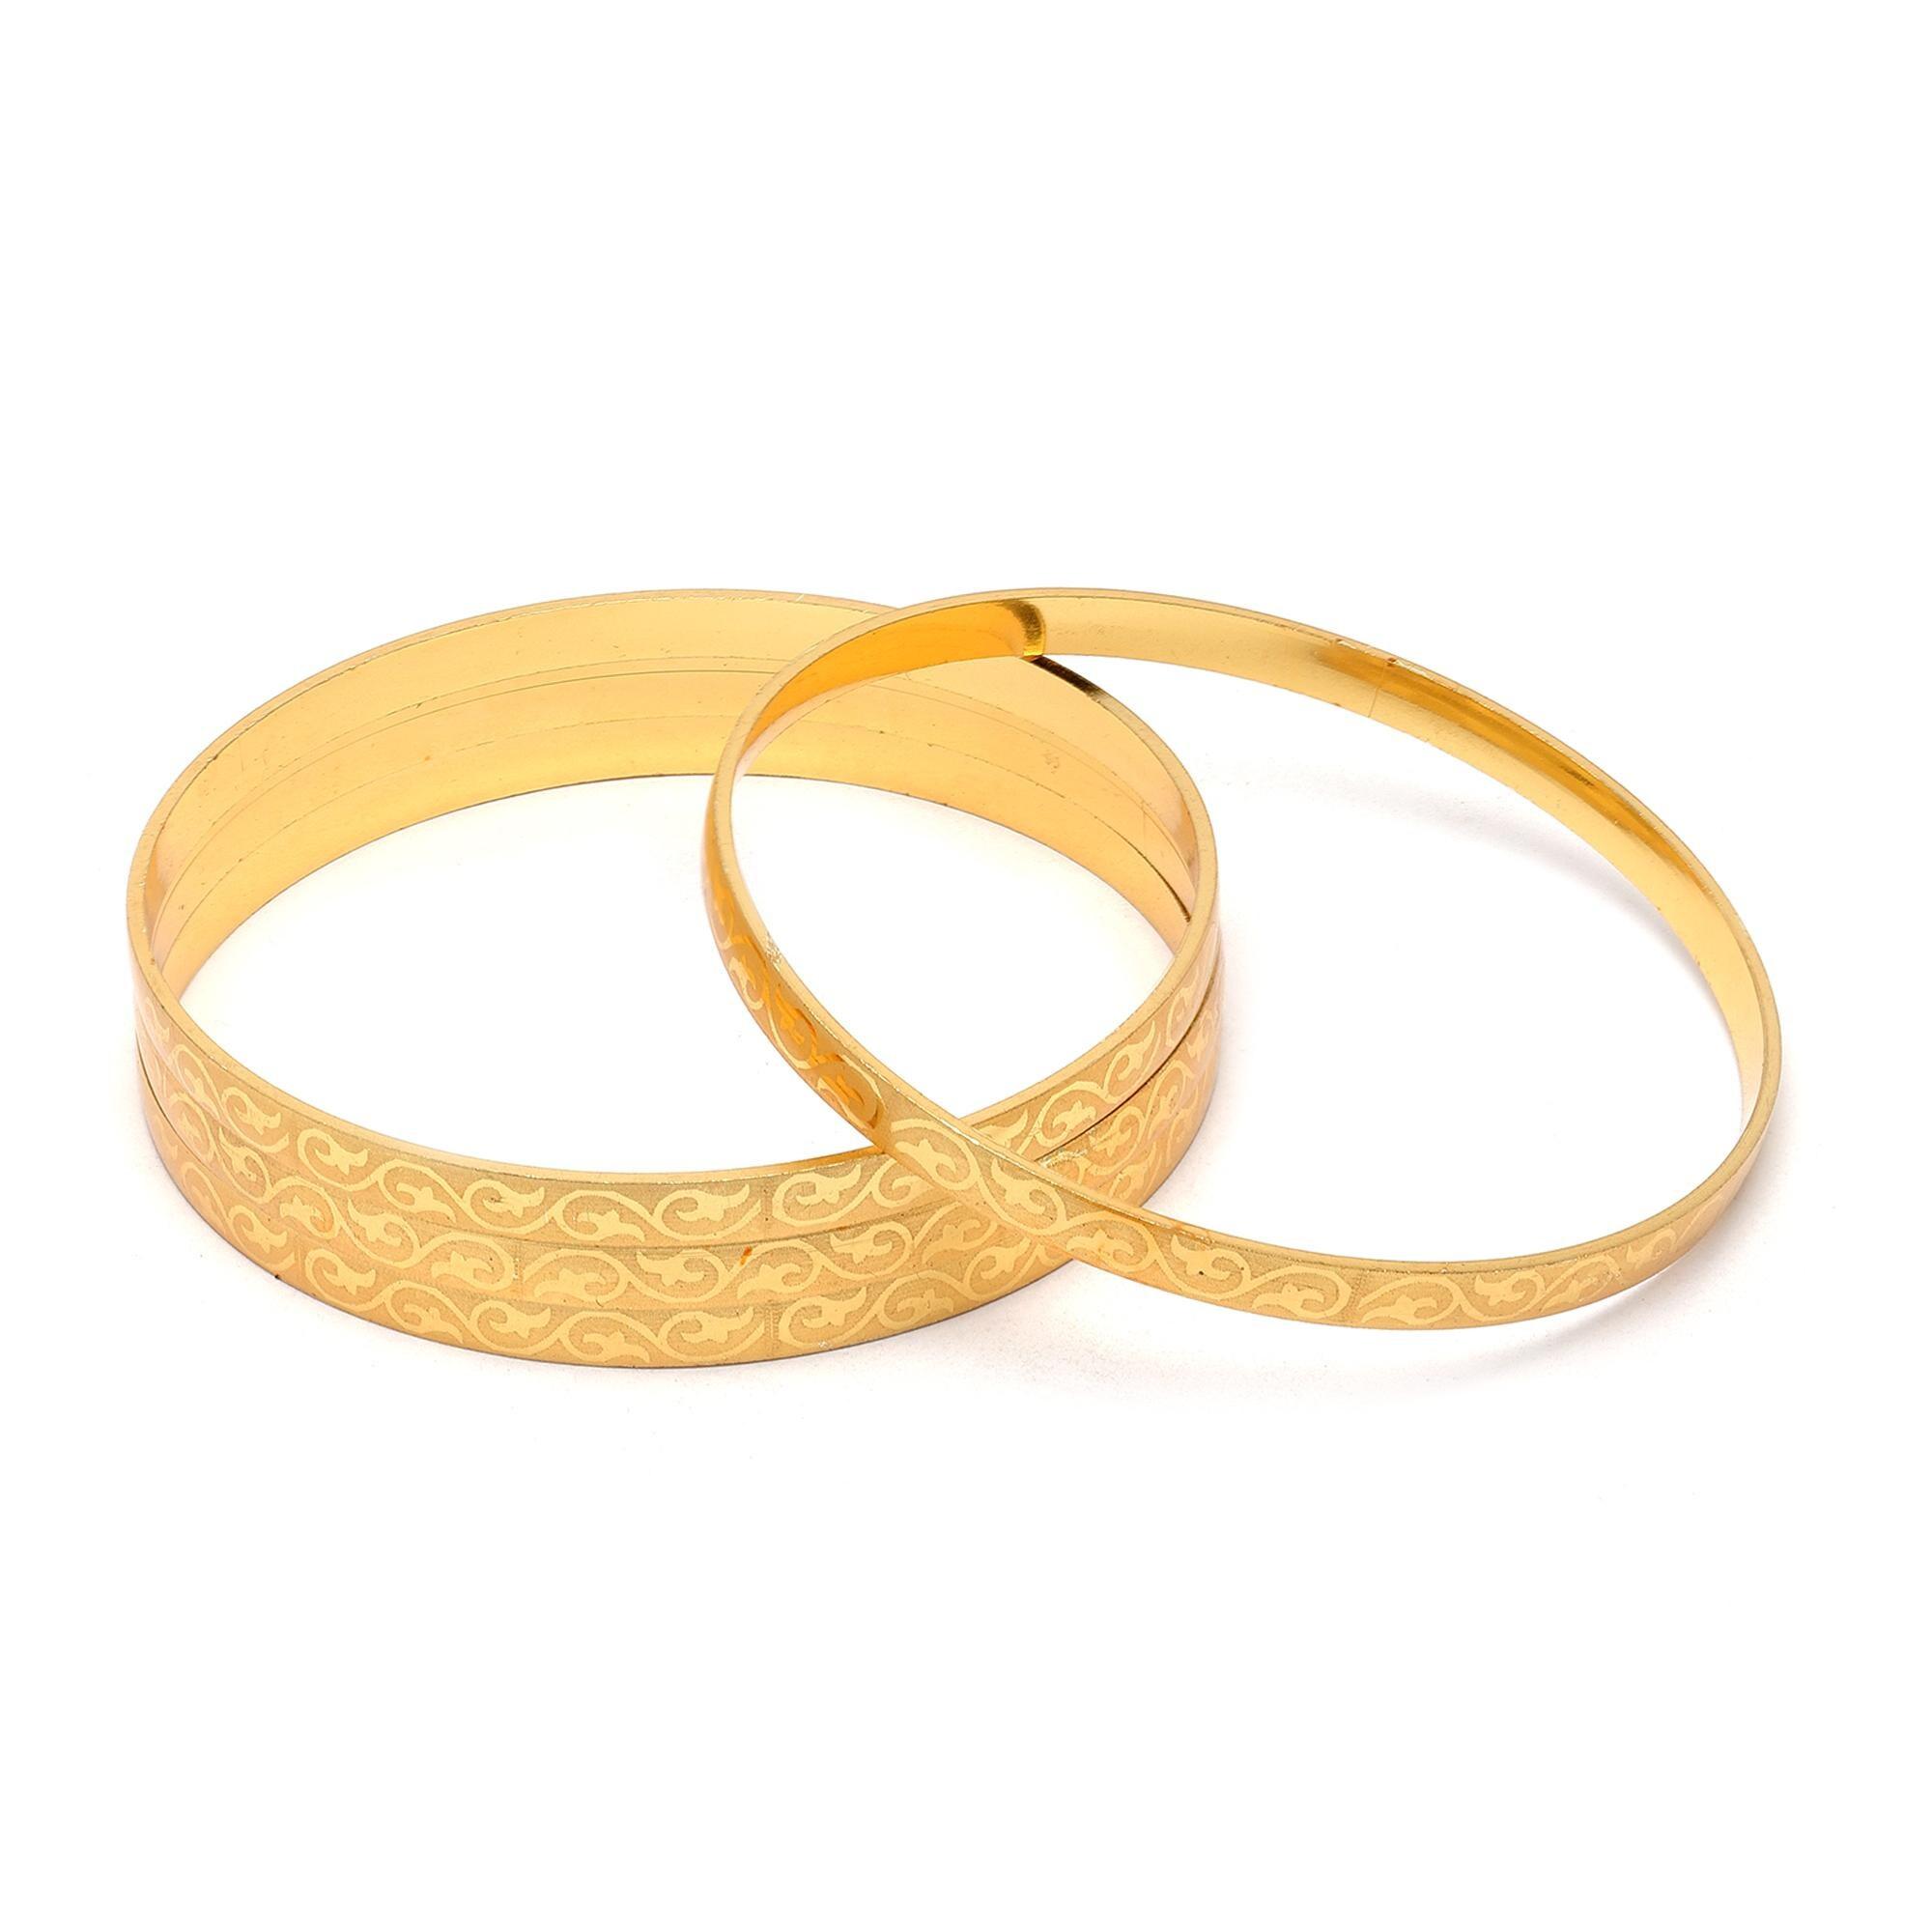
Zeneme Gold-Plated Brass Golden Floral Vine Textured Handcarfted Classic Bangles For Women (Set Of 4 )
Type: Bangles
Brand: Zeneme
Price: Rs. 249
 Stylish party wear bangles - zeneme fashion jewellery presents these stylish bangles which are suitable for all occasions office wear, wedding and party wear. The colour complements all outfits and may be worn as a statement piece to any occasion. The designer artificial jewellery at zeneme is available in various designs and patterns like floral design, heart shape design, dancing peacock, crystal design and many more. The imitation designer jewellery that will go with your outfit and style up your fashion statement with variable designs and patterns to give you charming and elegant look is available at zeneme. Zeneme has huge collection of designer imitation jewellery like american diamond jewellery collection, gold plated jewellery collection, temple jewellery collection, valentine collection, jewellery combos and many more.
Features: What you get - set of 4 gold-plated floral vine textured handcarfted classic bangles, secured with slip-on closure. ,Luxury gifting idea - give a meaningful and luxurious gift with zeneme jewellery. A favourite gift choice, each zeneme jewellery for women comes with a signature gift box,Material craftsmanship - finest quality stones and environmentally friendly nonprecious metals are used for making the jewelry set. It is safe for wearing for long hours.,Jewellery care - keep the jewellery away from direct heat, water, perfumes, deodorants and other strong chemicals as they may react with the metal or plating.,Nickel free and lead free as per international standards that makes it very skin friendly. The plating is non-allergic and safe for all environments.,Dimensions - bangle size 2.4 - diameter - 5.715 cm, circumference - 17.9324 cm bangle size 2.6 - diameter - 6.0325 cm, circumference - 18.9484 cm bangle size 2.8 - diameter - 6.35 cm, circumference - 19.939 cm
Included: Set Of 4 X Floral Vine Textured Handcarfted Classic Bangles